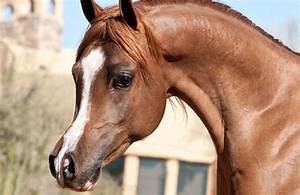
Label: cavallo